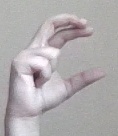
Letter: thal